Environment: real
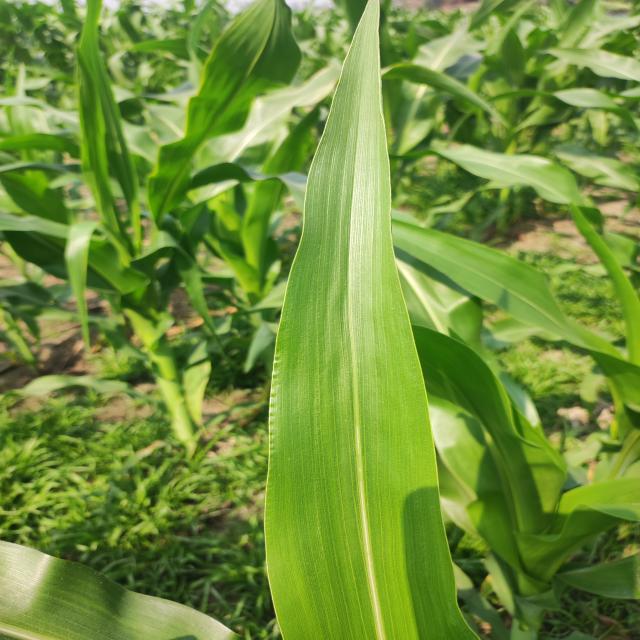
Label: healthy